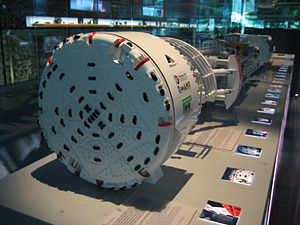
Gotthard-Basistunnelen / Konstruktion
Model af TBM S-210
Gotthard-Basistunnelen er en jernbanetunnel i Schweiz der blev indviet d. 1. juni 2016 efter 17 års konstruktionsarbejde. Med en længde på 57 km og en total længde på 153,5 km er det den længste tunnel i verden, foran den tidligere rekordindehaver, Seikantunnelen. Projektet består af 2 separate tunnelrør, hver med ét spor. Tunnelen er en del af det schweiziske AlpTransit-projekt, som også omfatter Lötschberg-Basistunnelen mellem kantonerne Bern og Valais. Ligesom ved Lötschberg-tunnelen er motivationen for anlæggelsen at undgå stejle bjergkurver og etablere en direkte rute, egnet til højhastighedstog og tunge godstog. Den forventes at formindske den nuværende rejsetid mellem Zürich og Milano med en time, når den indgår i togtrafikken fra vinterkøreplanens ikrafttræden d. 11. december 2016. De to portaler vil være nær landsbyerne Erstfeld i Kanton Uri og Bodio i Kanton Ticino.